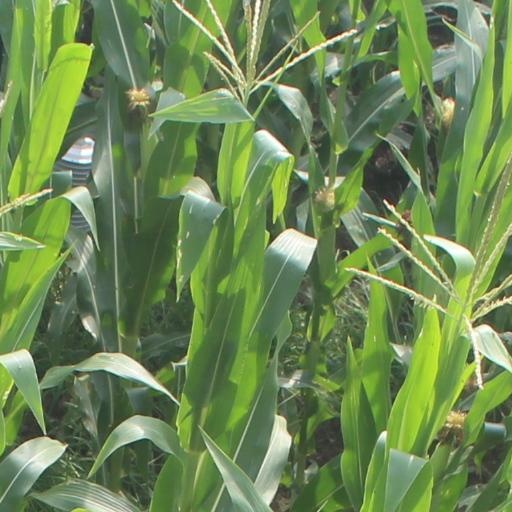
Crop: maize; corn